Cyclura nubila

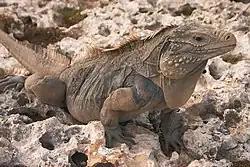
In the wild

The Cuban iguana is a large lizard, only surpassed in size by the blue iguana among the "Cyclura"; it has an average body length of from snout to vent (the base of the tail). On rare occasions, individual males with lengths of when measured from the snout to the tip of the tail have been recorded at the wildlife sanctuary within the Guantanamo Bay Naval Base with females being two thirds that size. The species is sexually dimorphic: males are much larger than females, and males have enlarged femoral pores on their thighs, which are used to release pheromones to attract mates and mark territory. The skin of male Cuban iguanas ranges in color from dark gray to brick red, whereas that of females is olive green with dark stripes or bands. In both sexes, limbs are black with pale brown oval spots and solid black feet. Young animals tend to be dark brown or green with faint darker striping or mottling in five to ten diagonal transverse bands on the body. These bands blend in with the body color as the iguana ages. Both sexes possess a dewlap (skin hanging below the neck) and a row of spines running down their back to their thick tail. Their heads and necks are short and stout, their teeth are solid and broad, and they have powerful jaw muscles. Their jowls, which grow larger as the animal ages, are covered in spiky protuberances called tubercles.